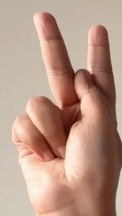
ASL sign: K